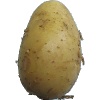
Label: Potato White 1